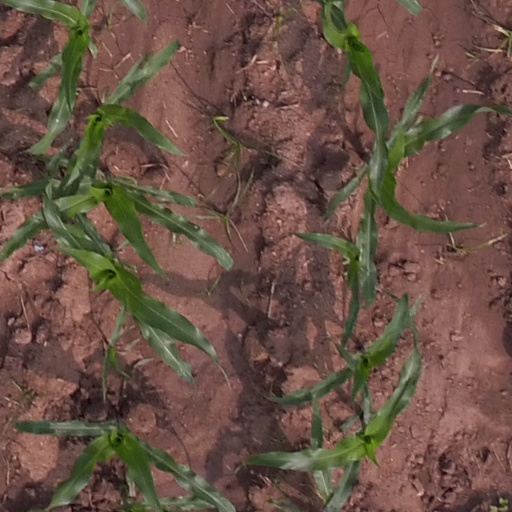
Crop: maize; corn